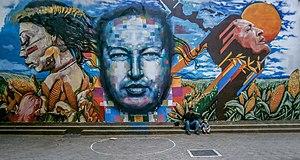
Hugo Rafael Chávez Frías dit Hugo Chávez /ʔyɡo ʃavɛz/, né le 28 juillet 1954 à Sabaneta et mort le 5 mars 2013 à Caracas, est un militaire et homme d'État vénézuélien, président de la République de 1999 à 2013.
Le culte de la personnalité d’Hugo Chávez est mis en place progressivement par ce dernier après son accession à la présidence du Venezuela le 2 février 1999. Après sa mort, ce culte s’accentue à l’initiative du gouvernement de son successeur, Nicolás Maduro, qui espère ainsi recueillir une partie de la popularité du président défunt.